Petros Shoujounian

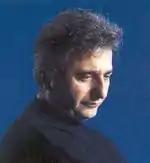
Petros Shoujounian

Petros Shoujounian (born 1957) is an Armenian Canadian composer who focuses on orchestral, piano, chamber, and choral music.